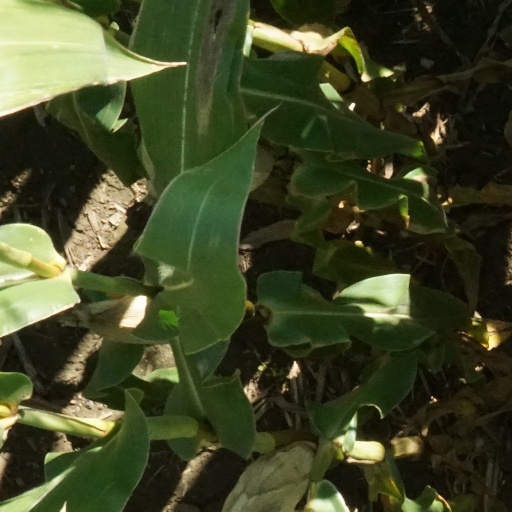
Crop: maize; corn